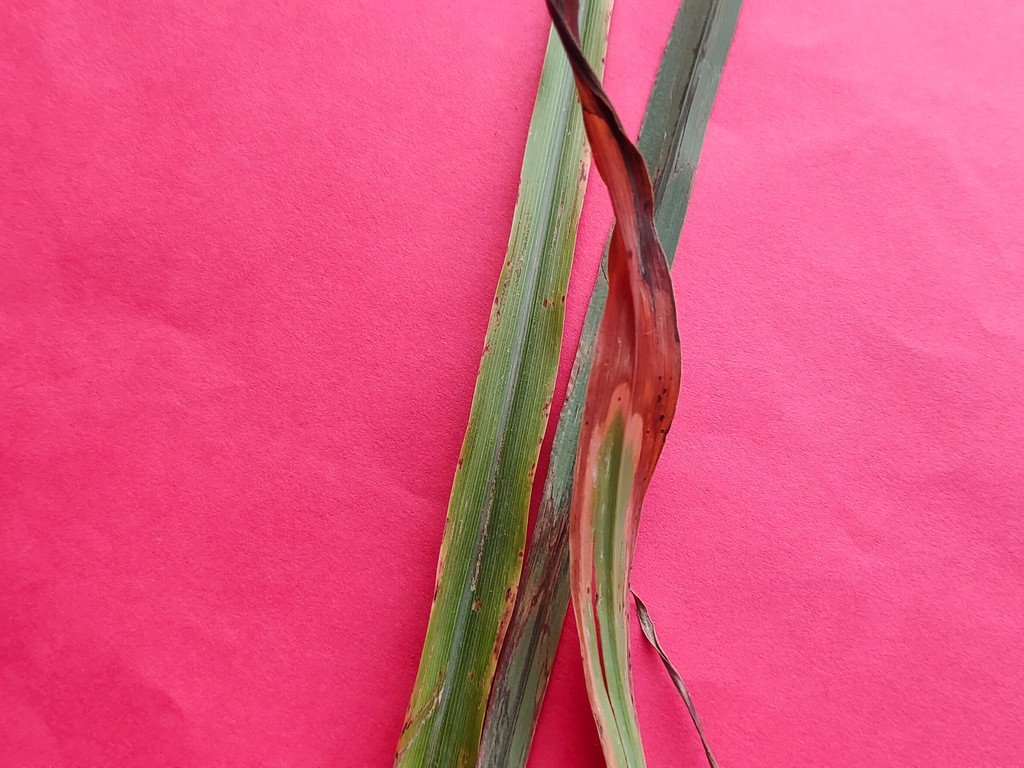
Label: Unhealthy